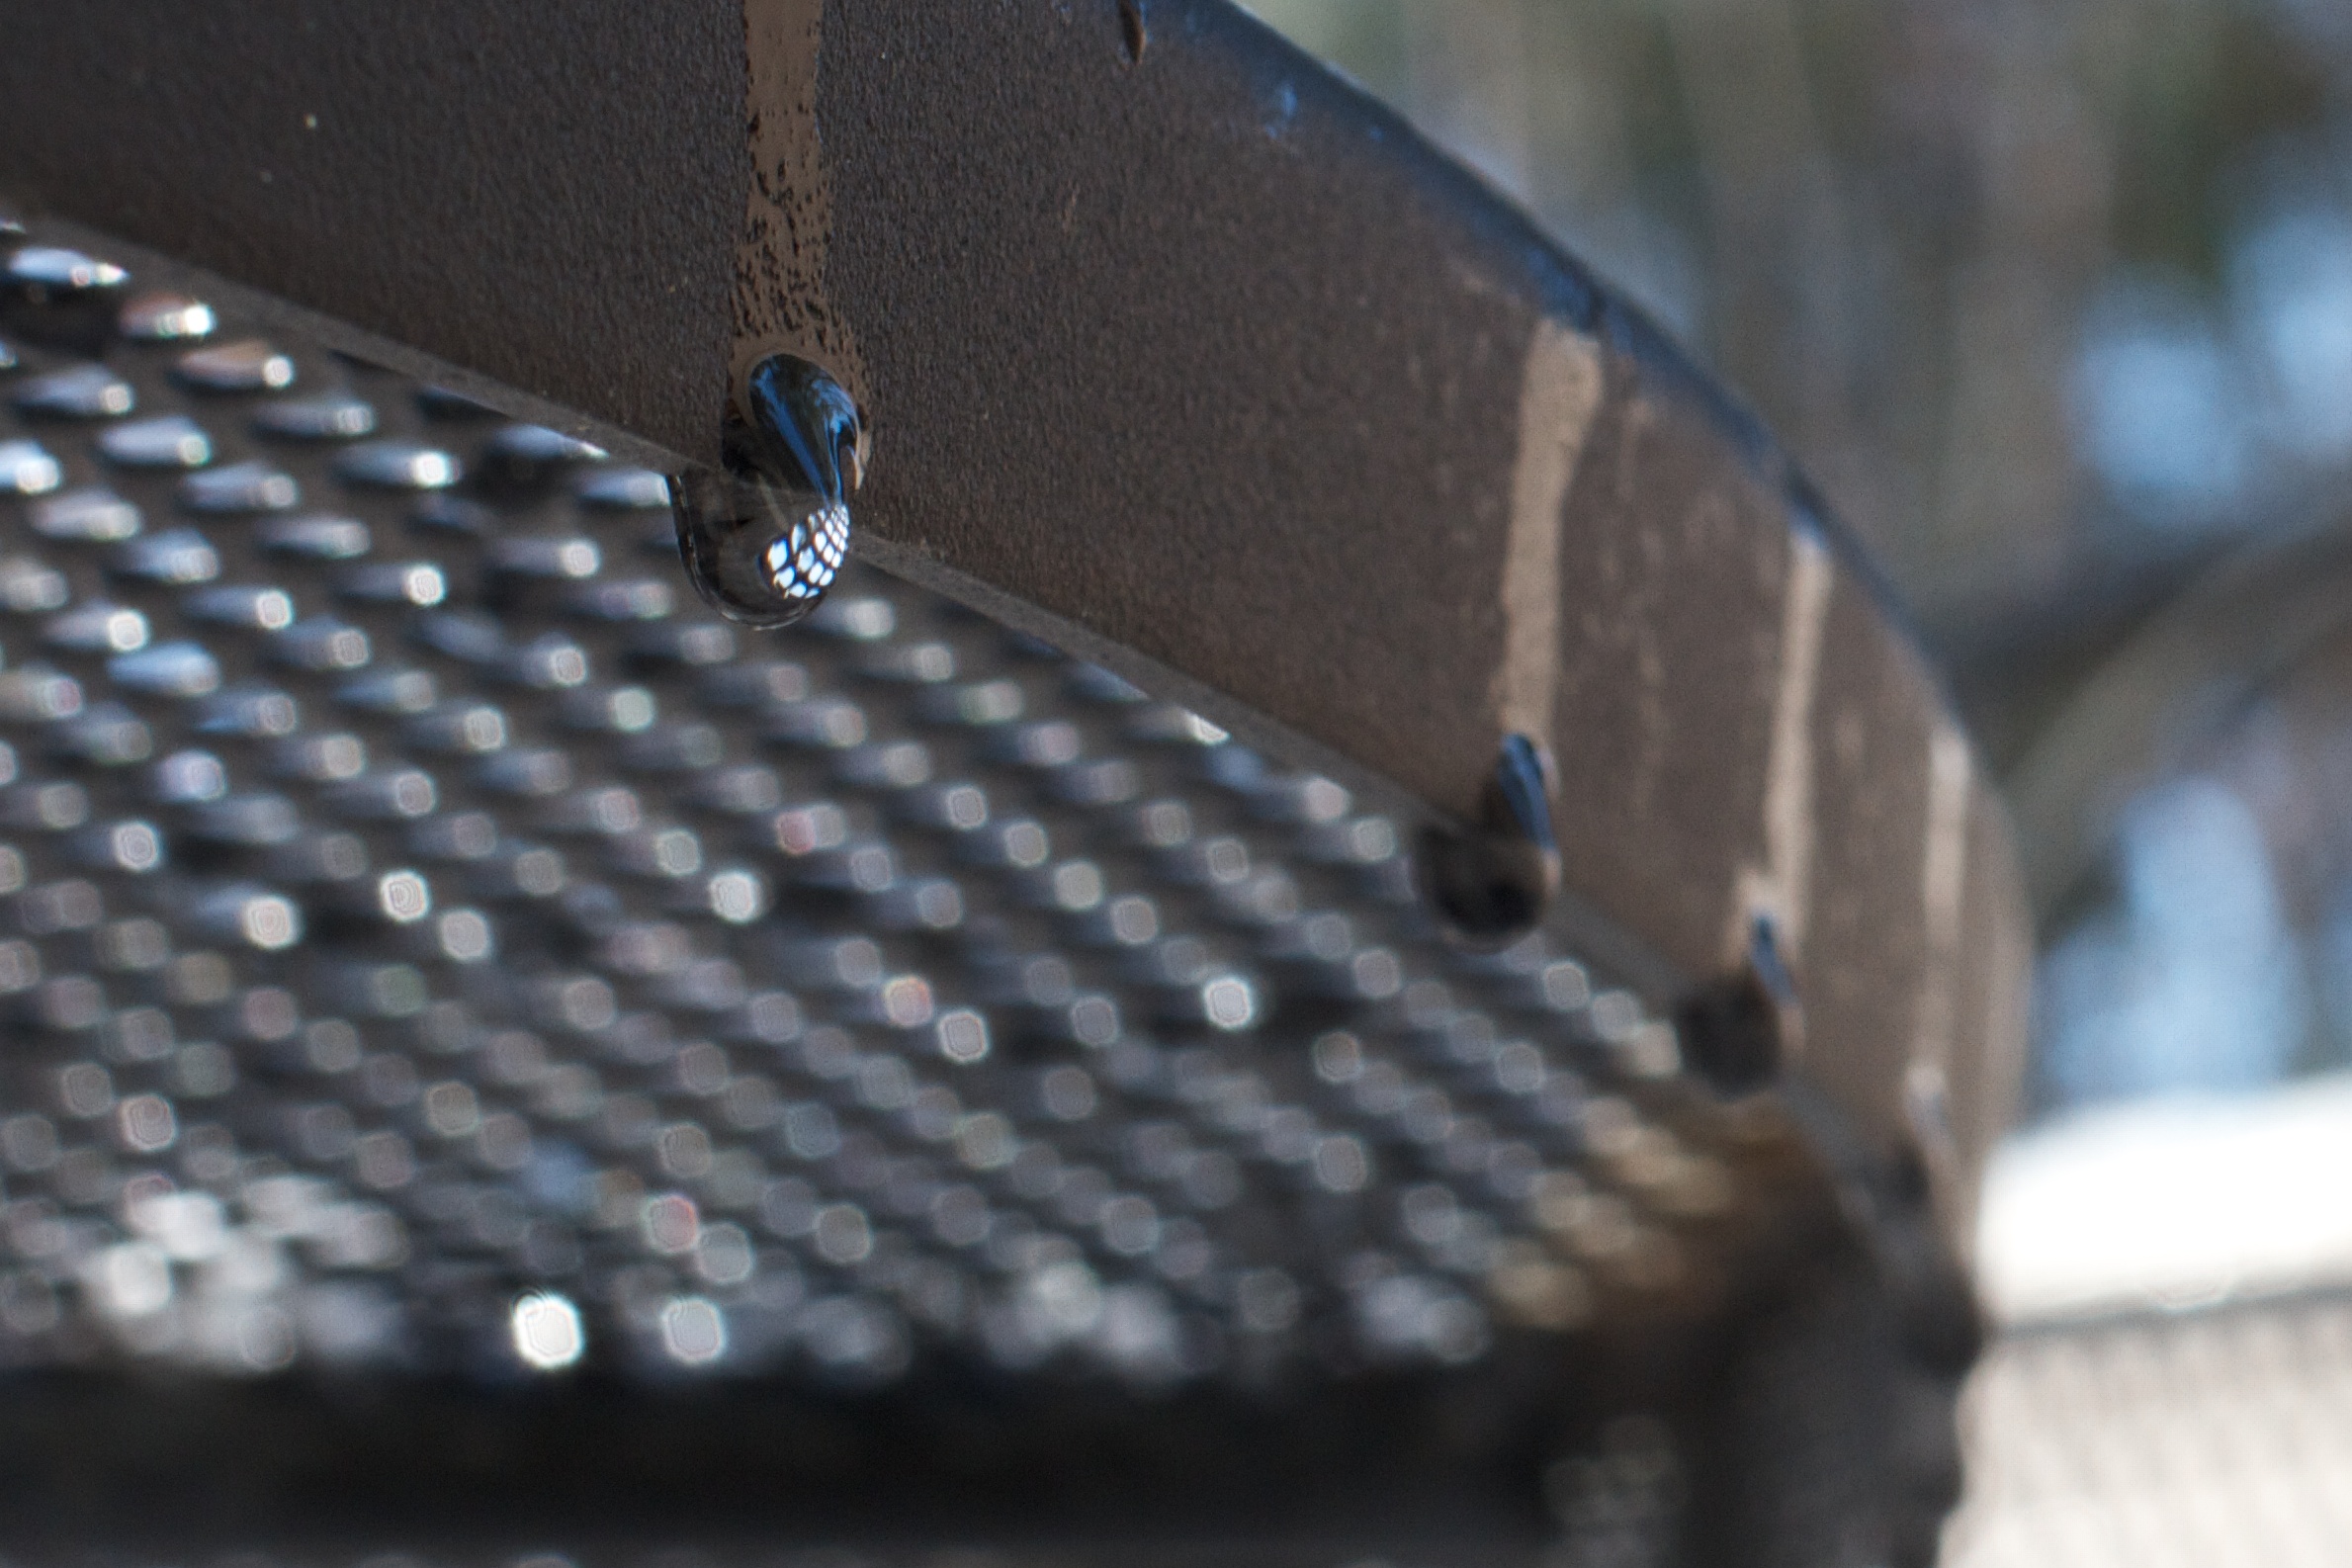
drop, bokeh, blue, black, close up, 2012366